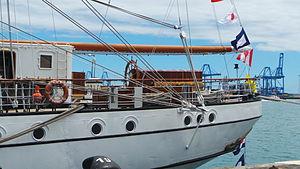
Le NRP Sagres, ou Sagres III, est un trois-mâts barque, à coque acier, construit en 1937 à Hambourg en Allemagne sous le nom d'Albert Leo Schlageter. Il est devenu, en 1962, navire-école pour les cadets de l'École navale portugaise.